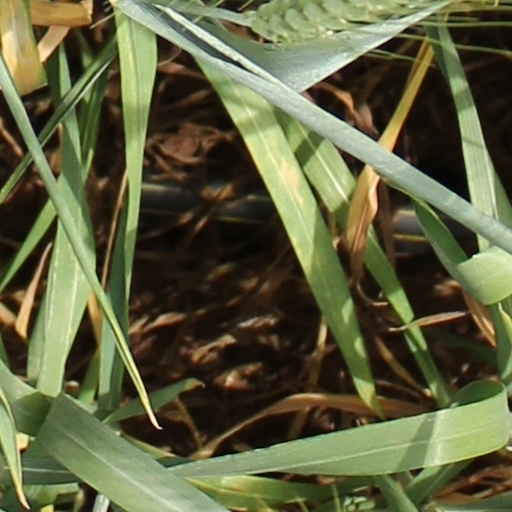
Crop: wheat